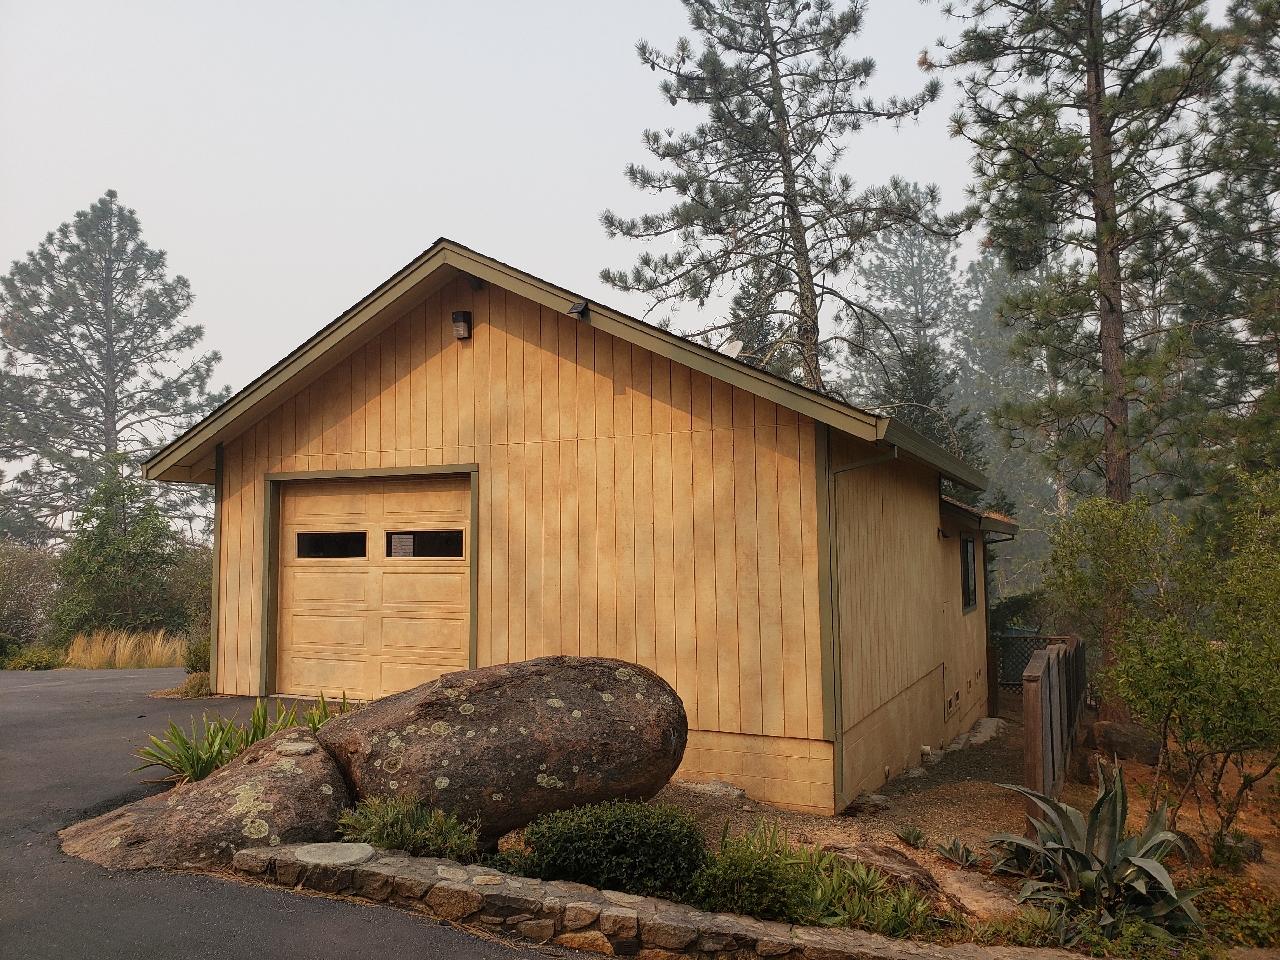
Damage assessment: no_damage